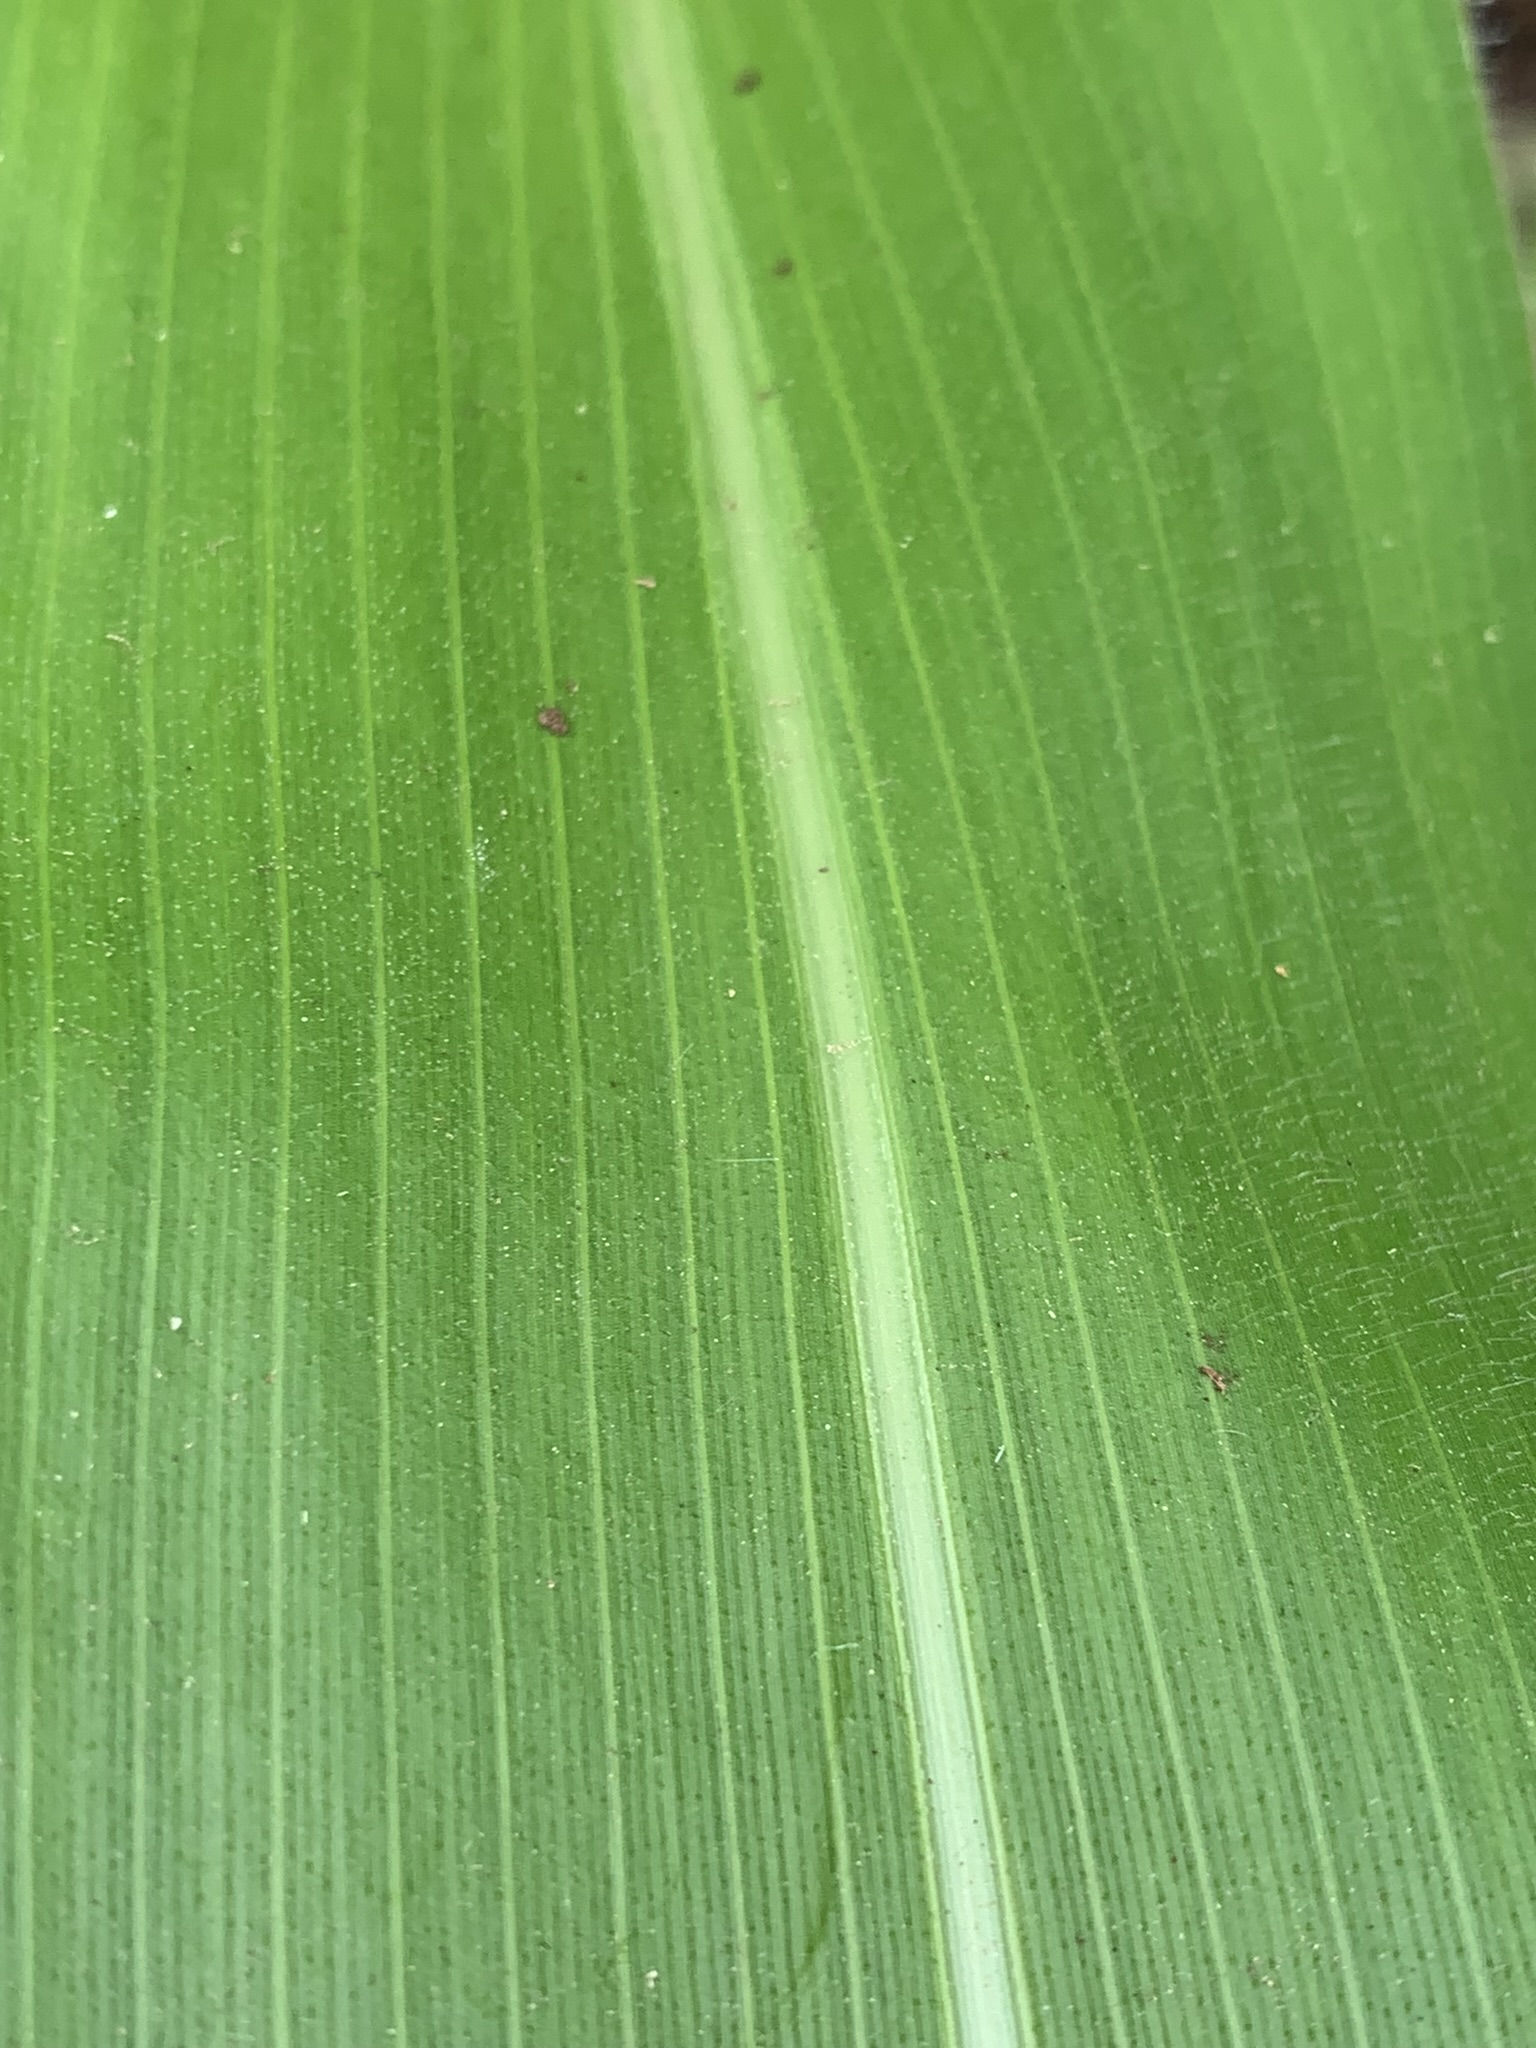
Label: Healthy